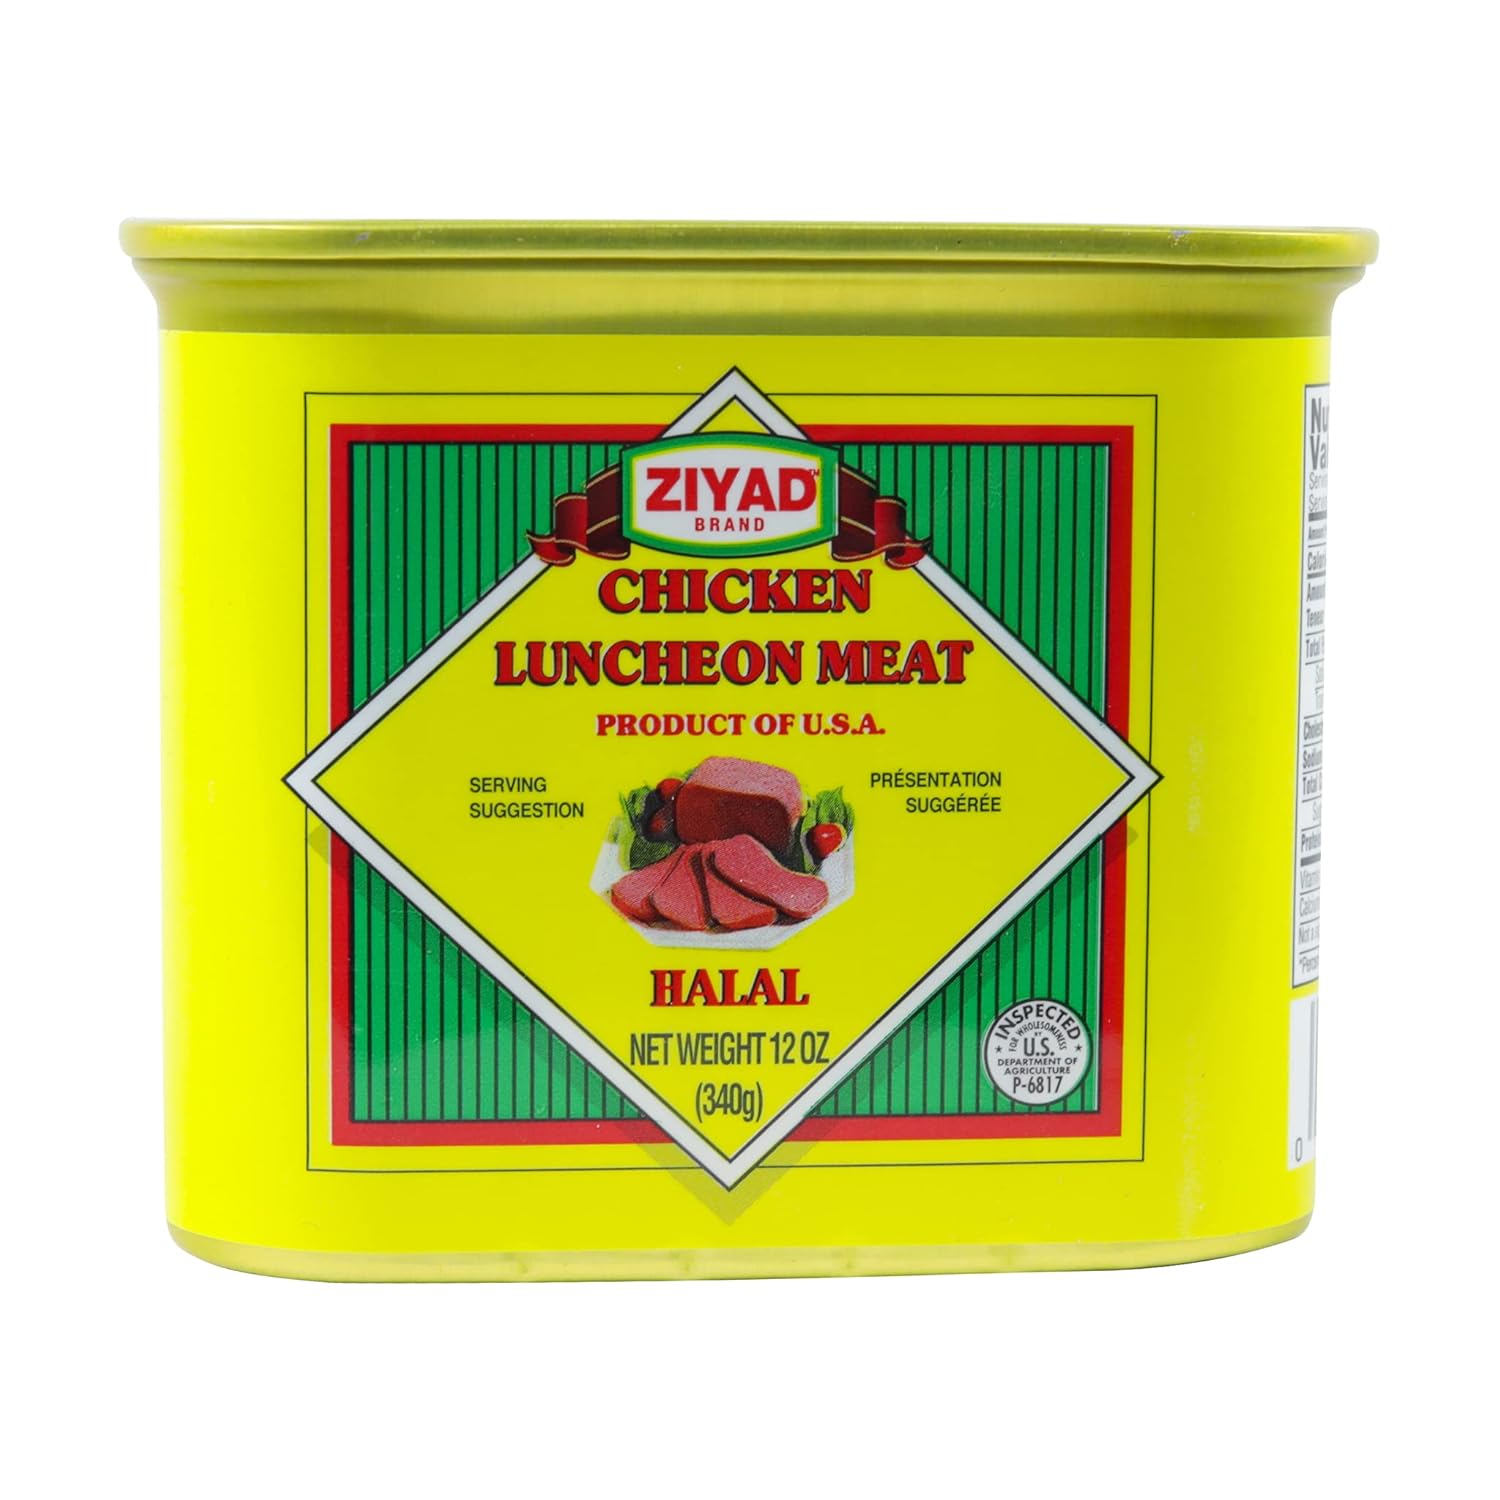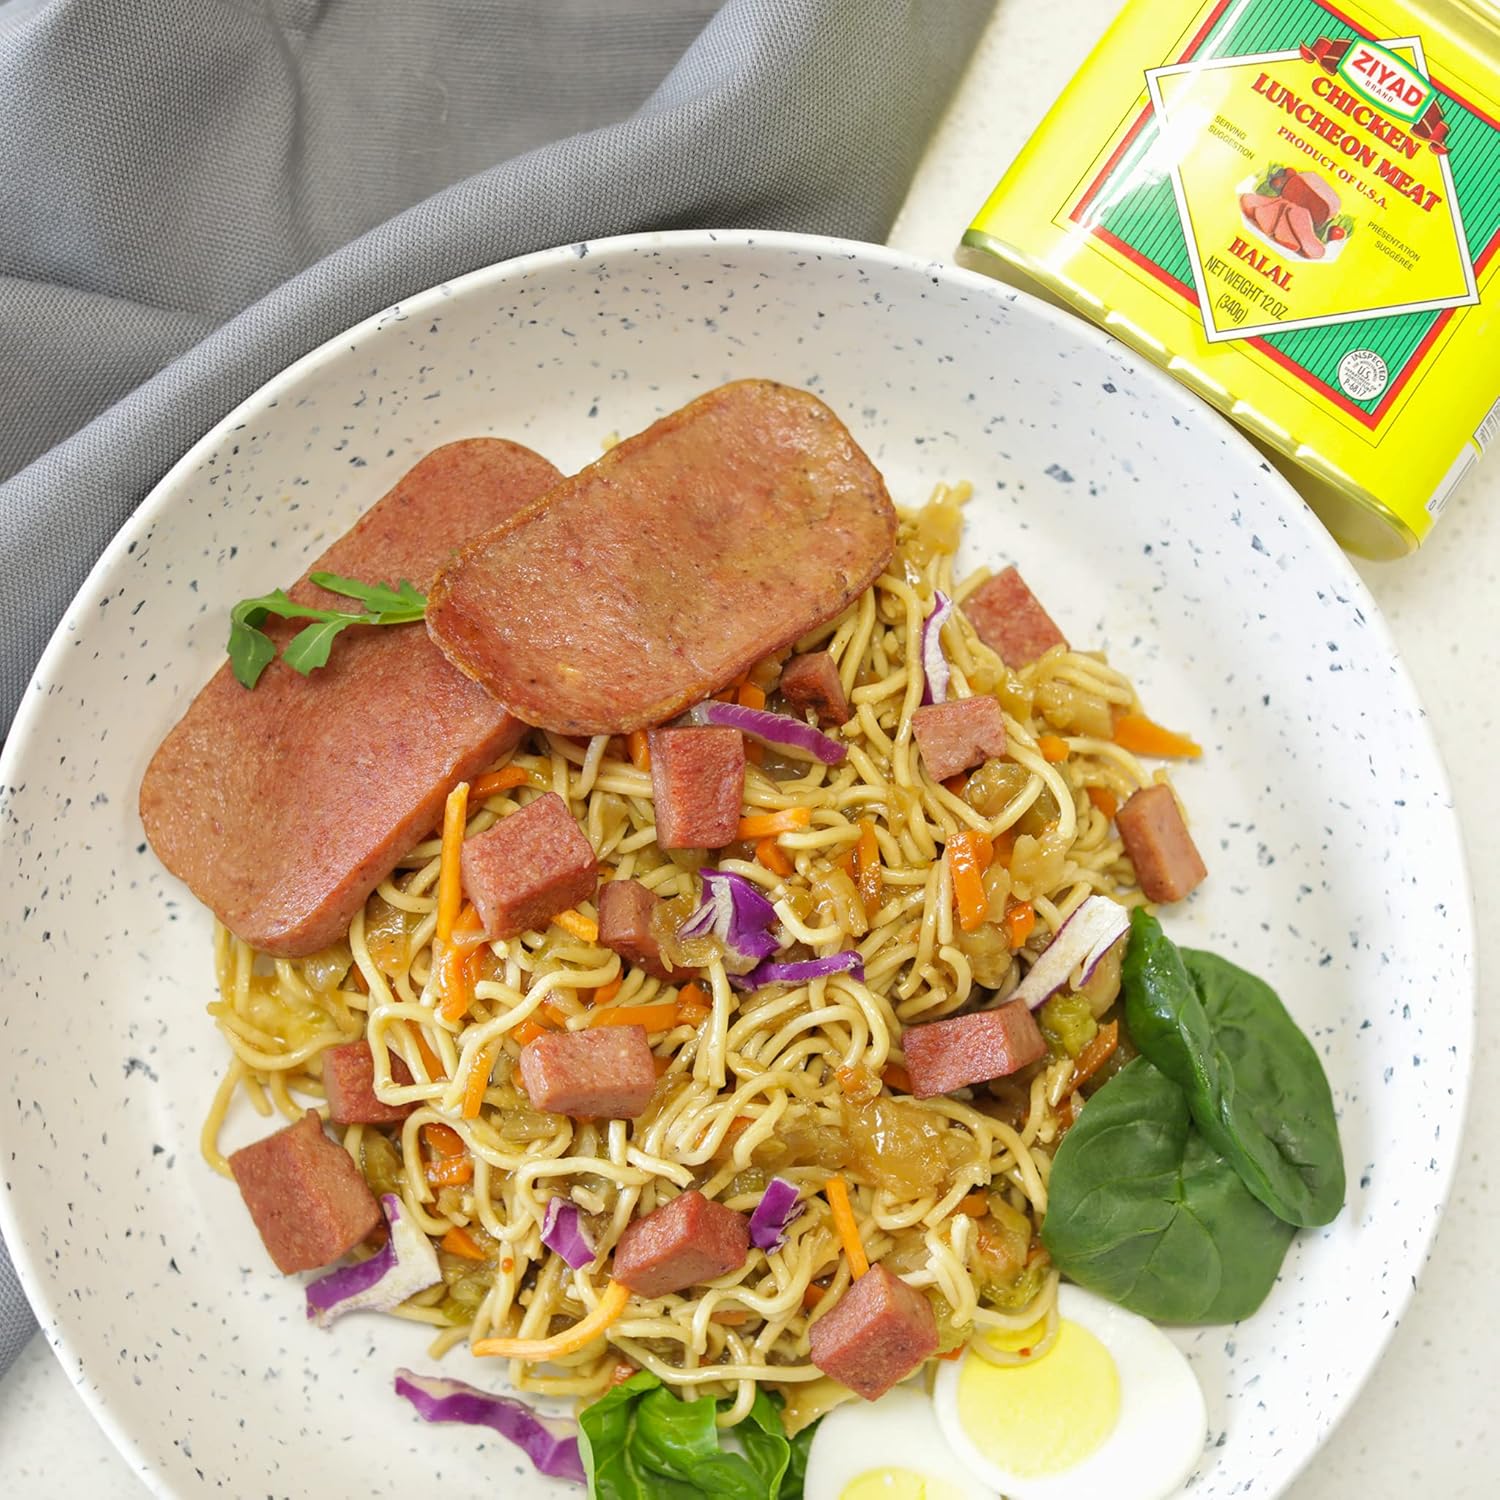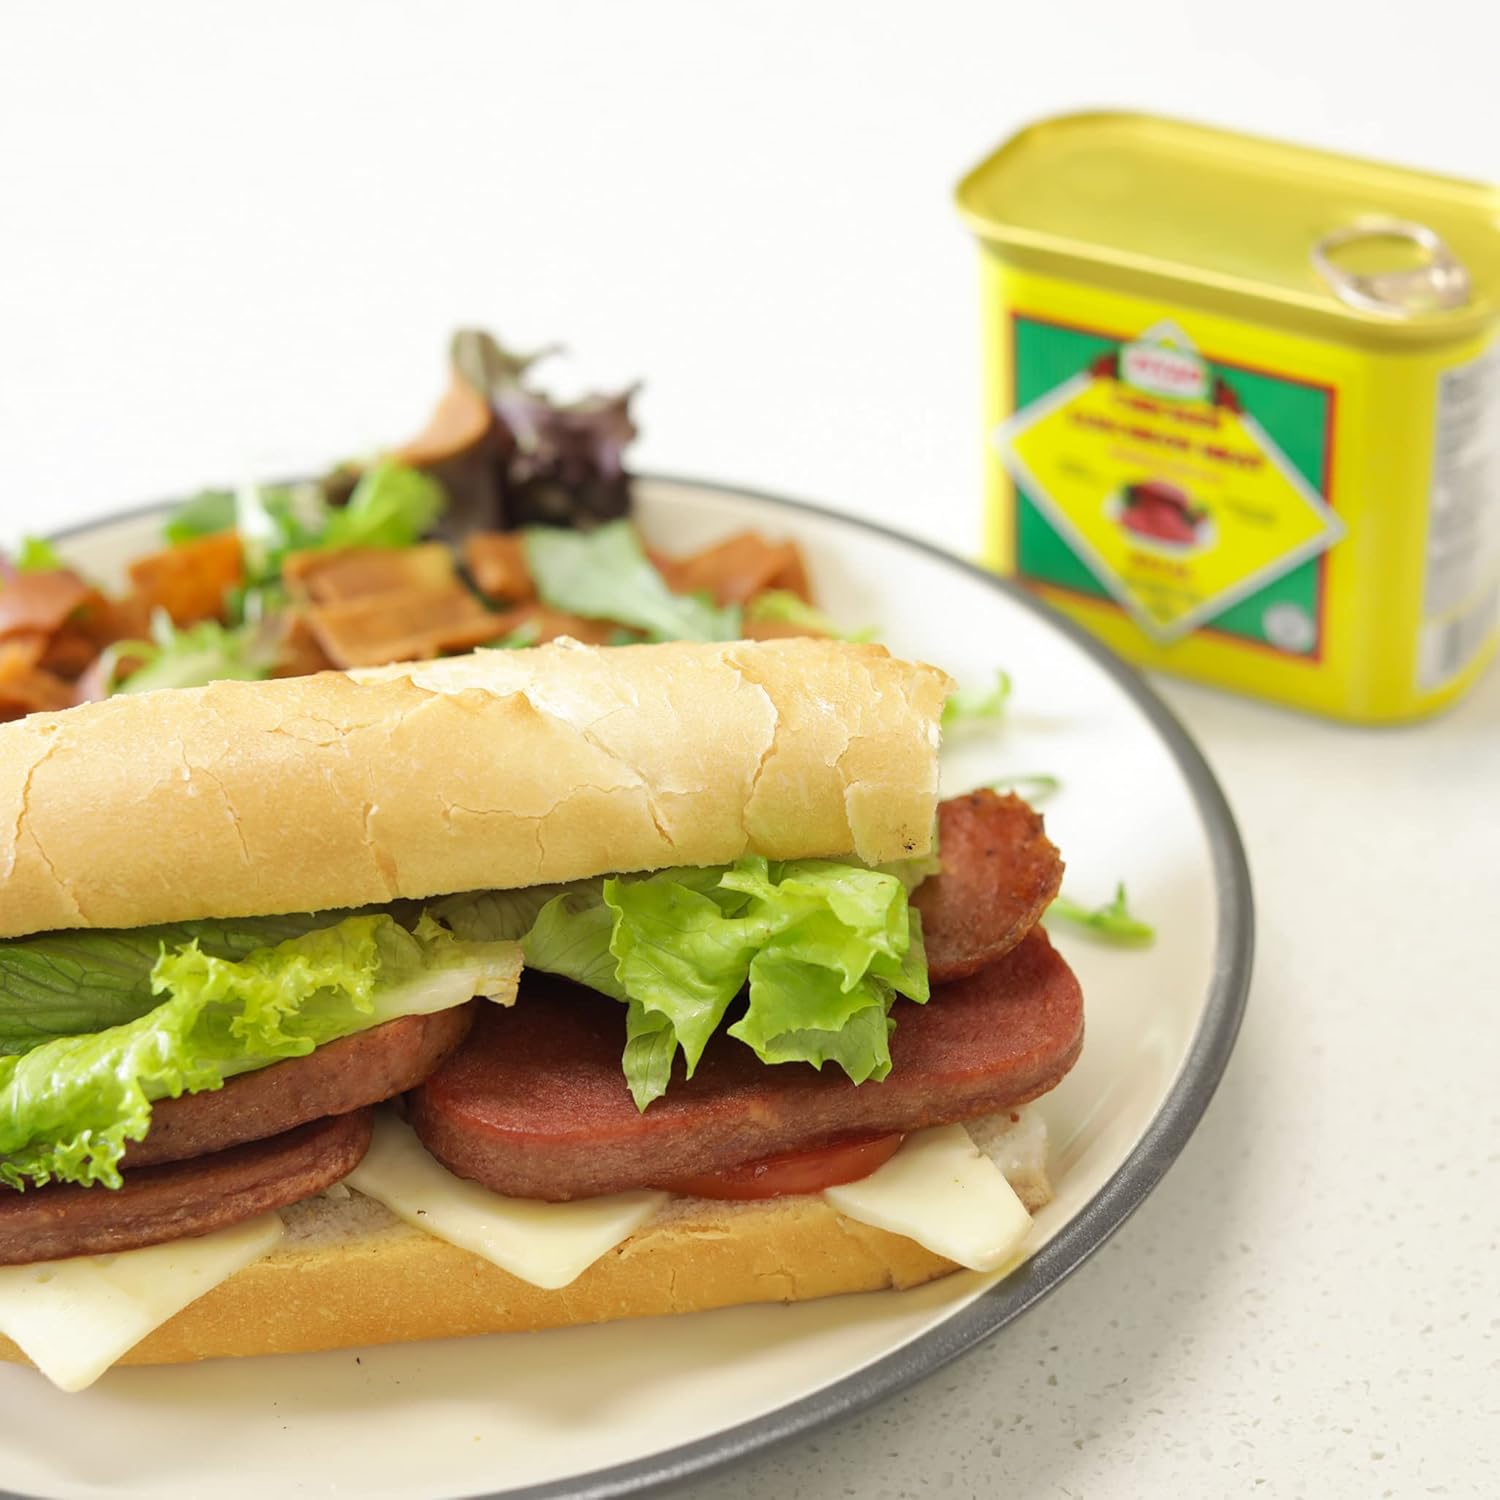
Ziyad chicken luncheon meat, Halal, 12-oz pull top can
Category: Grocery
Get Ready for a rapid and flavorful hunger solution with Ziyad Luncheon Meat. A flavorful and delicious blend of chicken meat that would blow you out. Enjoy this meat at lunch, dinner, or breakfast; The Choice is Yours. Take it on picnics and get yourself delicious meat meals in no time. Our products are made from premium ingredients sourced carefully and examined thoroughly. So, sit back and enjoy burgers, sandwiches, salads, and much more with Ziyad halal food products.
Features: DELICIOUS MEAL: Get ready to load your plate with this delicious chicken loaf combination. Make yourself a mouthwatering and flavorful meatloaf serving and enjoy. | RAPID HUNGER SOLUTION: Need a fast hunger solution then this instant food can make your hunger disappear in a moment. Just open the pack and let the magic begin. Hungry at Midnight, No Problem! This canned meat can be used anytime and anywhere. | TEST YOUR CULINARY SKILLS: Put on your apron and let's start cooking. Make a sandwich, use it in pasta, or flavor up your rice with this delicious chicken meatloaf. | STAPLE FOOD: This classic luncheon loaf is a must-have pantry staple. Ramp up your pantry with this juicy meat loaf and have delicious meals whenever you want! | PREMIUM QUALITY: Our canned food is made of high-quality ingredients. We follow strict procedures to make sure that every product that reaches you is not just flavorful but also good for your health. So, sit back and enjoy Ziyad luncheon meats.